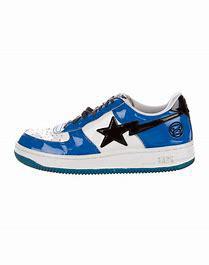
Brand: BAPE
Model: Bapesta